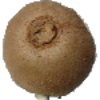
Label: Kiwi 1